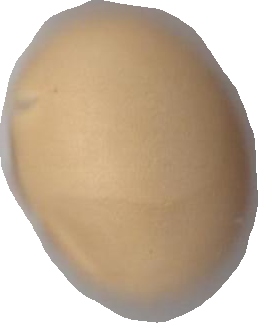
Variety: Dega